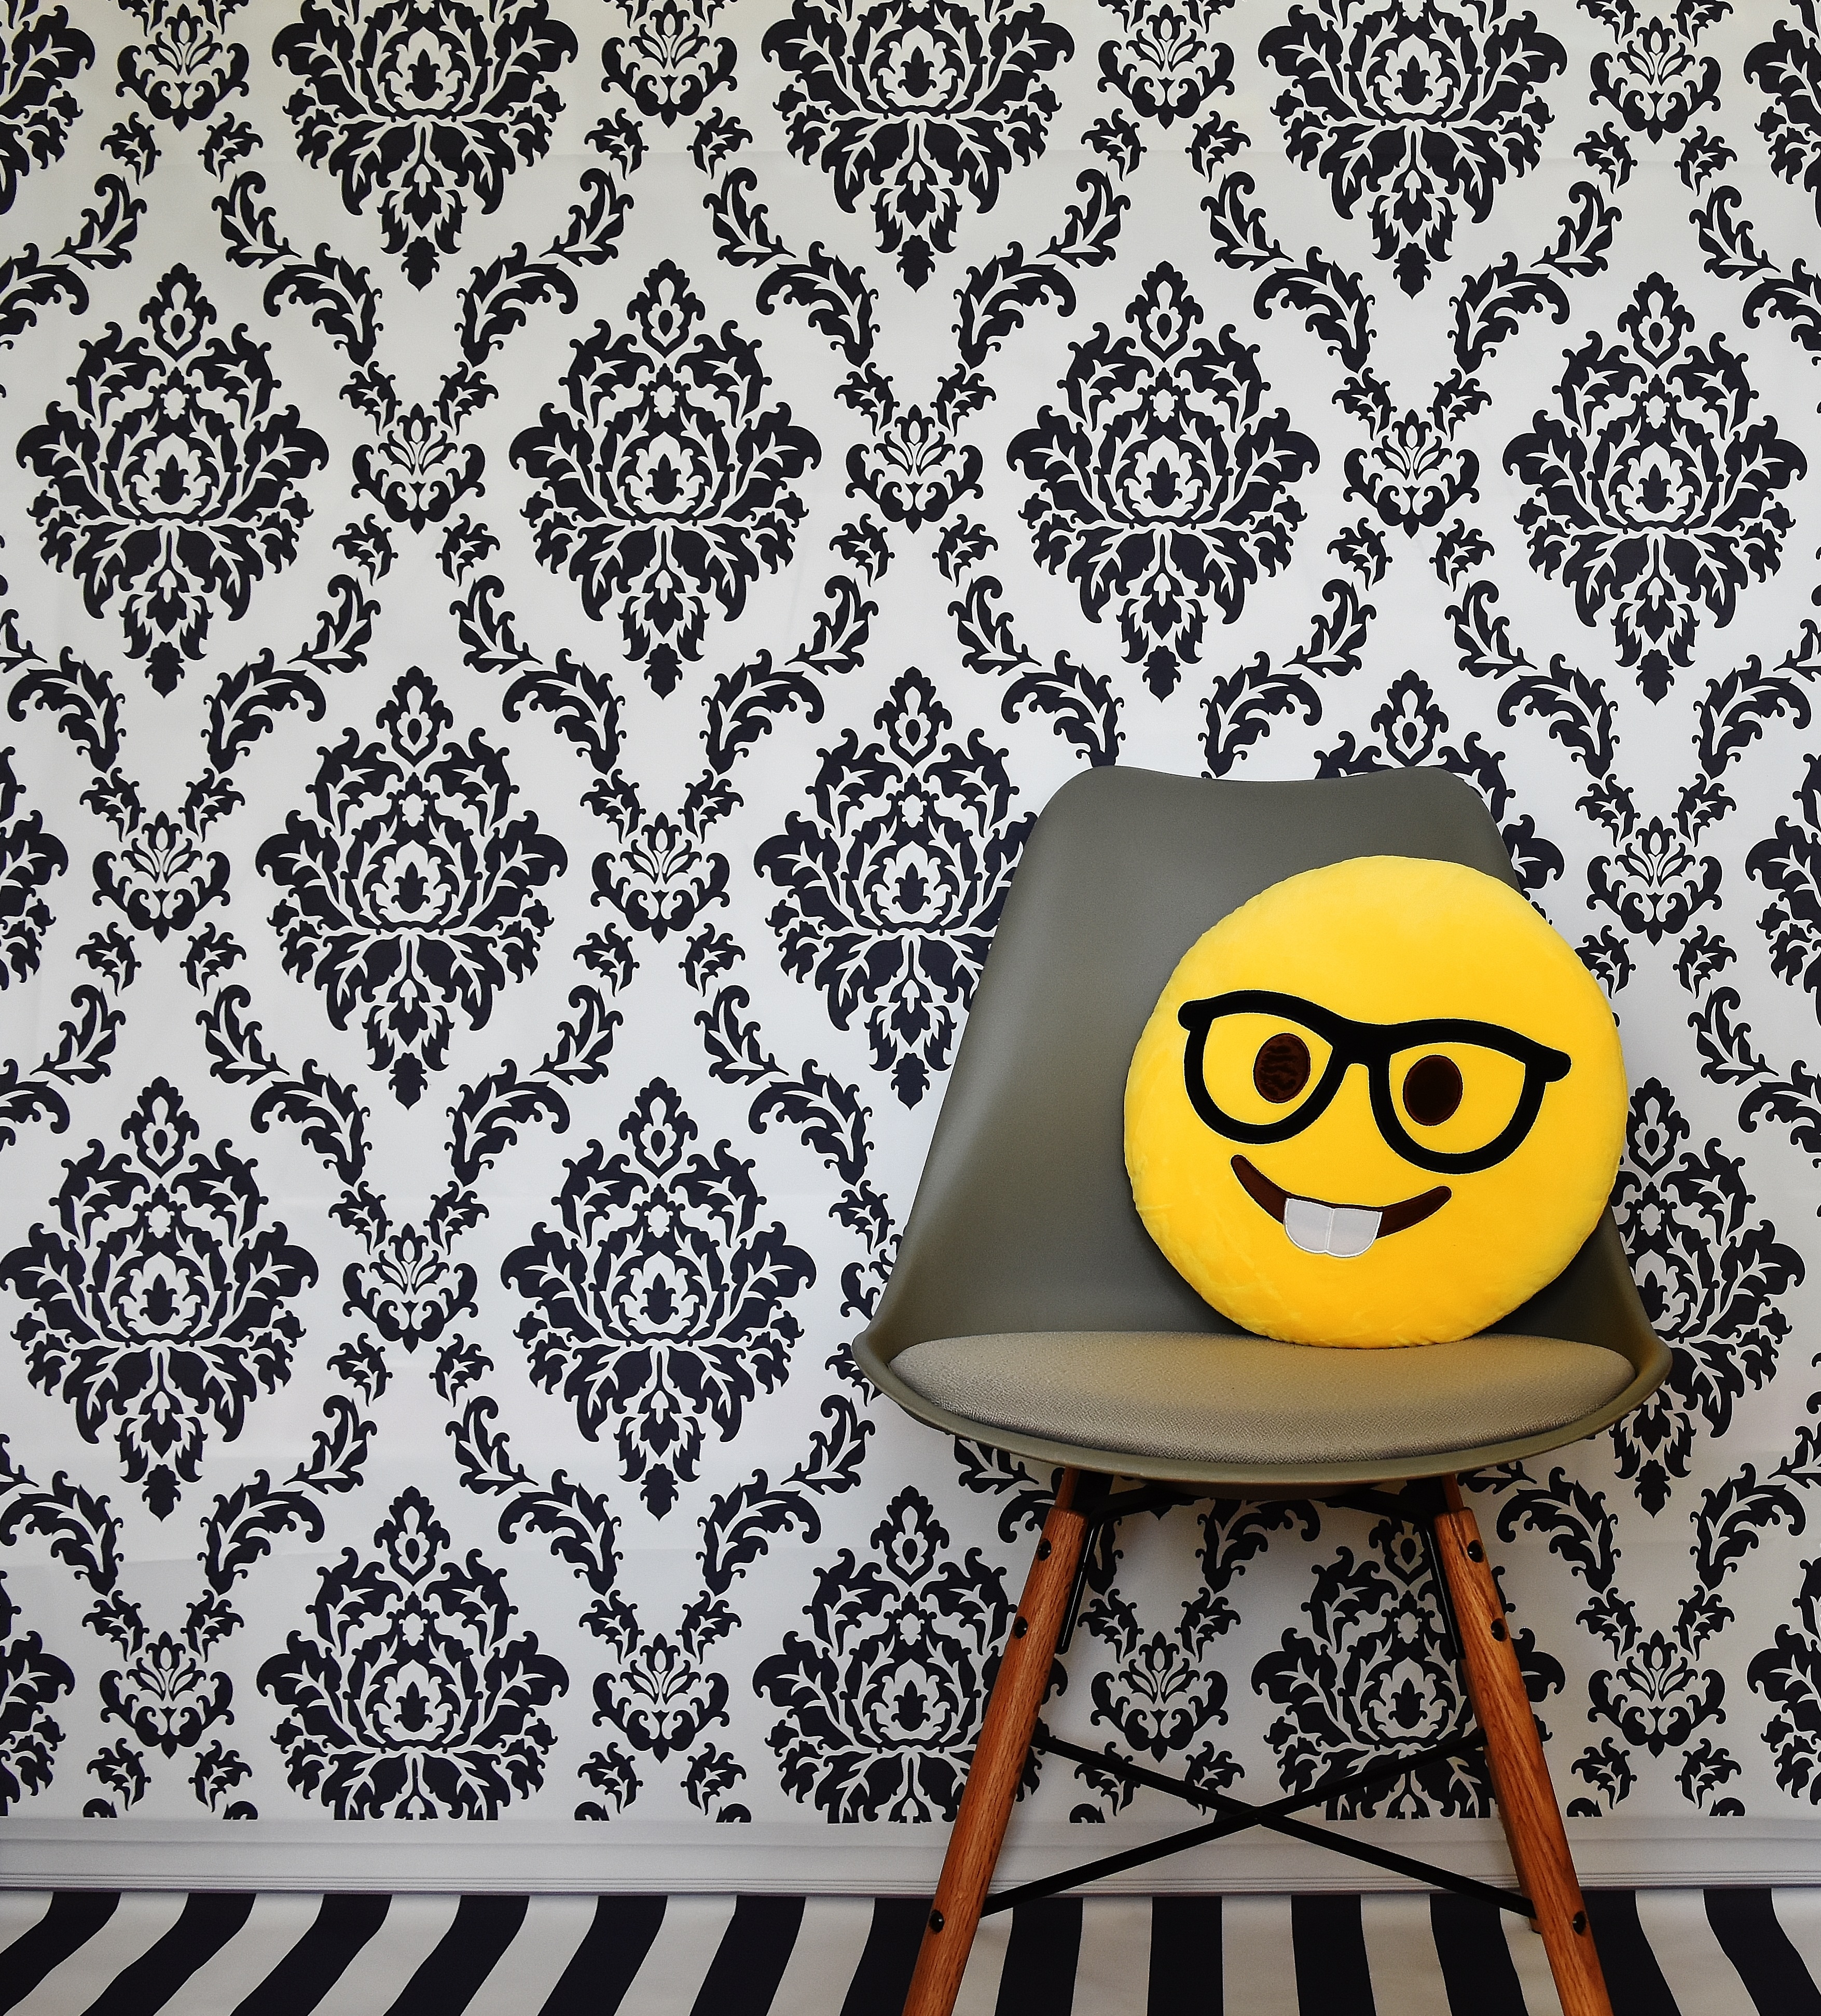
chair, pattern, yellow, modern, circle, laugh, font, art, background, illustration, design, funny, joy, smiley